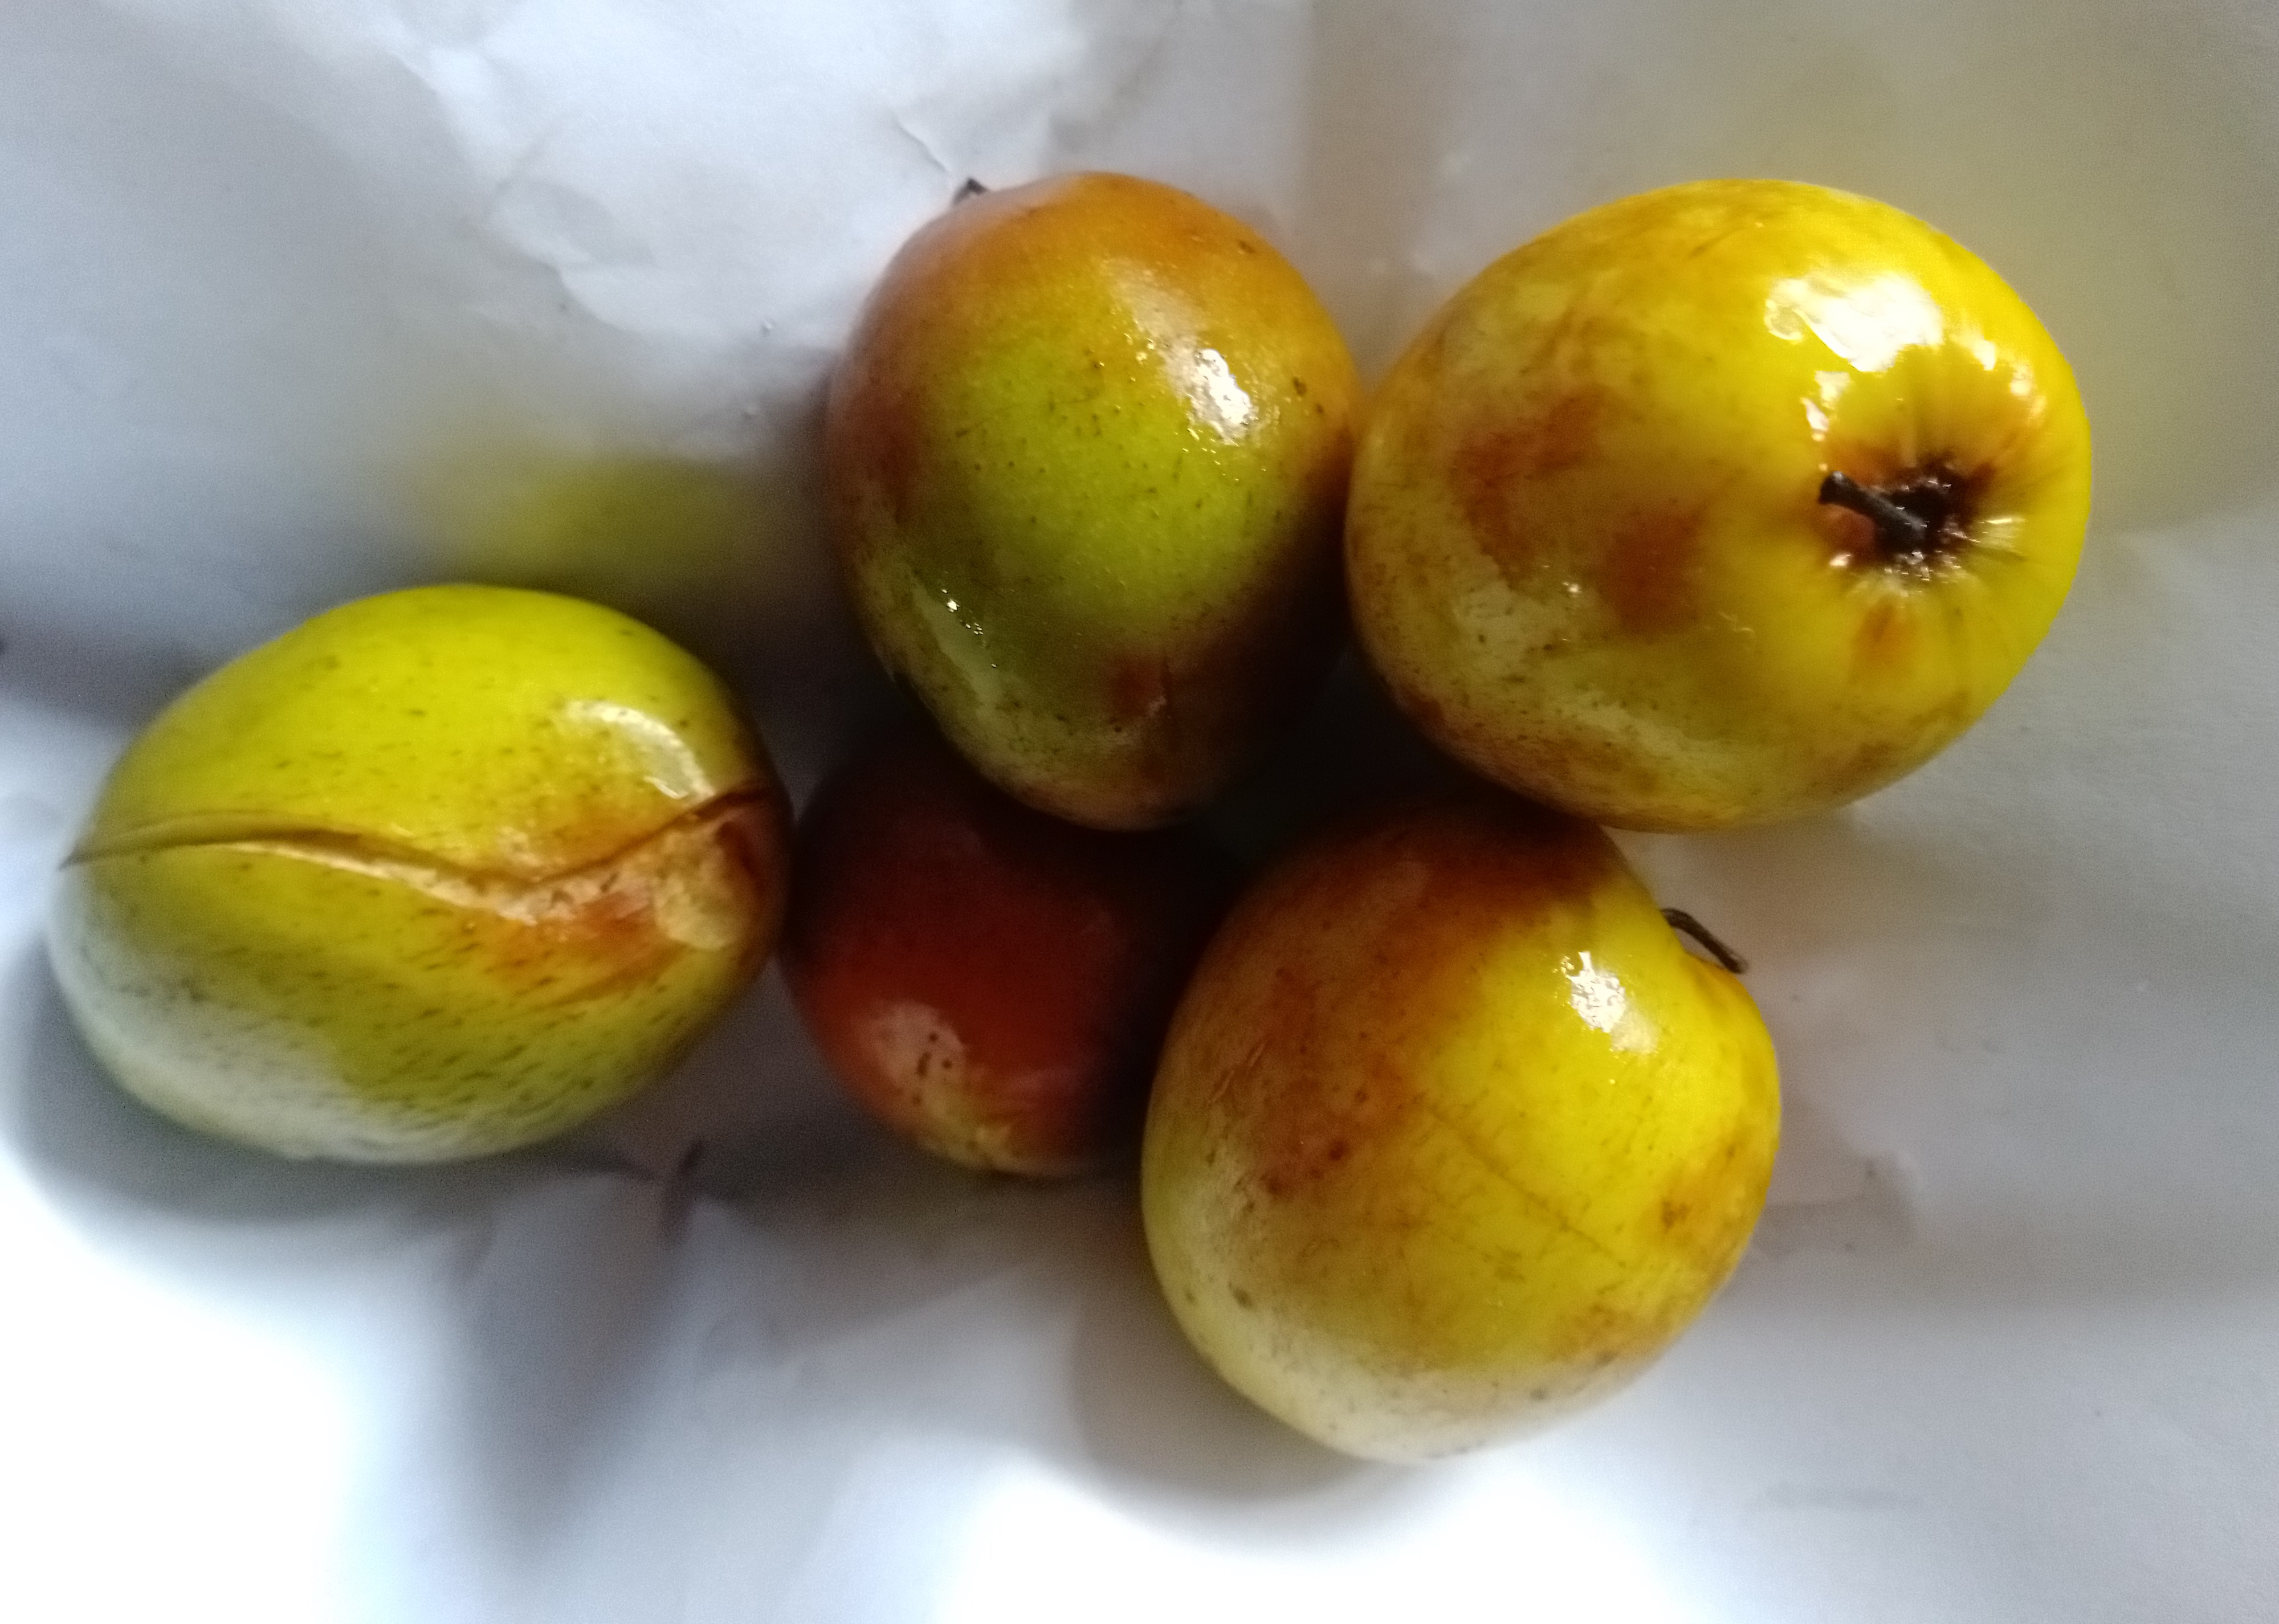
Fruit: jujube
Condition: rotten